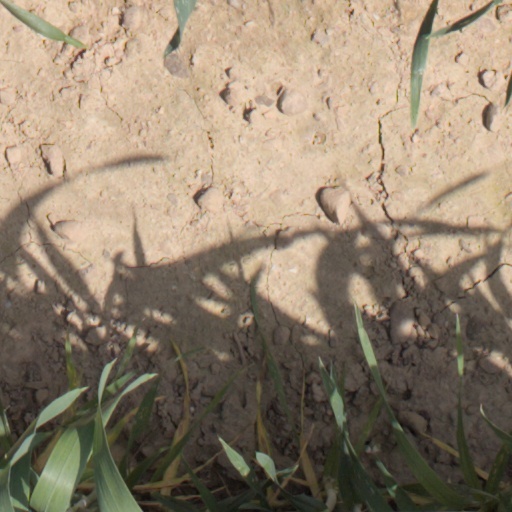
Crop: wheat